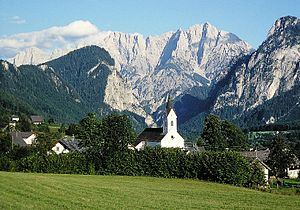
Nationalpark Gesäuse
Udsigt fra  Weng mod Ennsdalen og Hochtor-massivet
Nationalpark Gesäuse er en nationalpark i den østrigske delstat Stiermark. Den ligger i den bjergrige Øvre Steiermark-region, det dækker store dele Gesäusebjergene i Ennstaler Alperne og floden Enns stejle kløft mellem Admont og Hieflau Nationalparken omfatter også dele af kommunerne Johnsbach, Weng, Landl og Sankt Gallen.